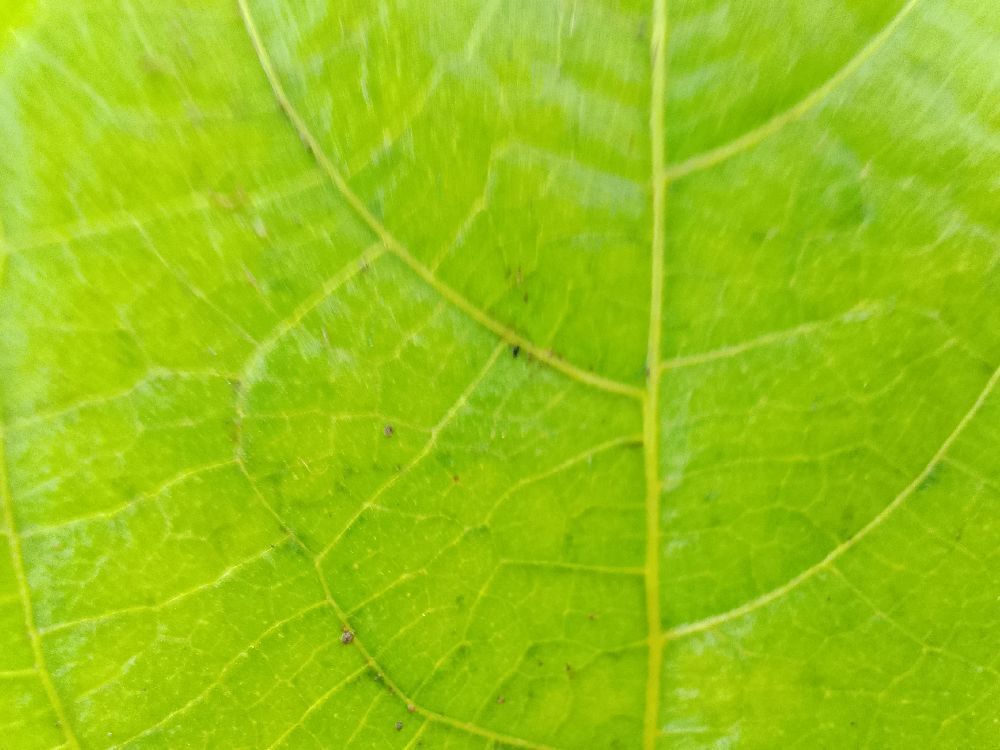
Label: healthy